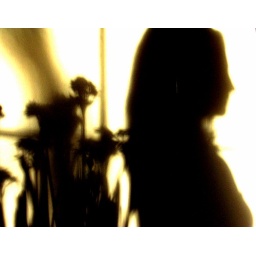
playing with shadows on a wall in the kitchen in the late afternoon